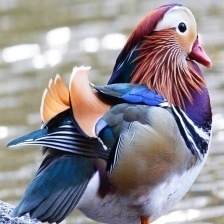
Species: MANDRIN DUCK
Scientific name: AIX GALERICULATA
ImageNet parent category: drake